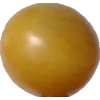
Label: tomato_cherry_yellow